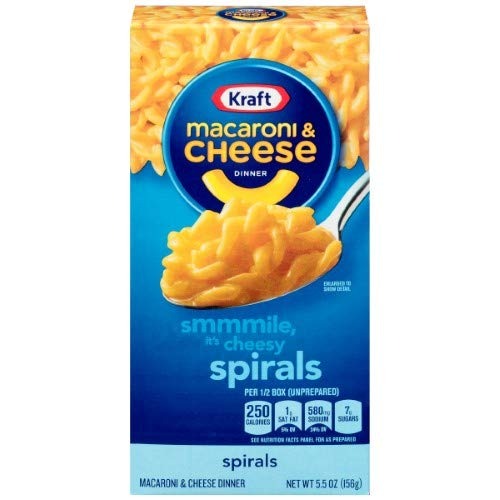
Item Name: Kraft Spirals Macaroni & Cheese Dinner (Pack of 14)
Value: nan
Unit: None

Price: 48.85